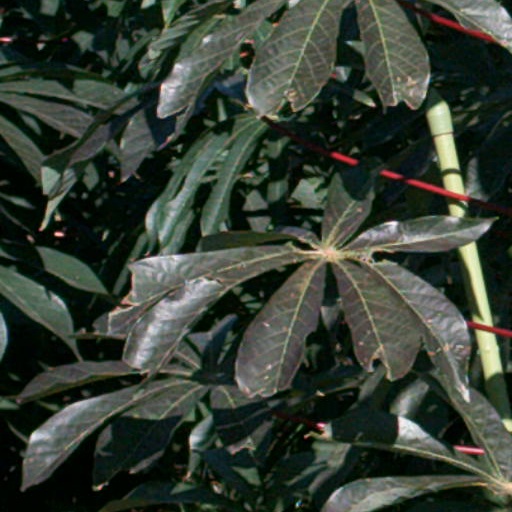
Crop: cassava